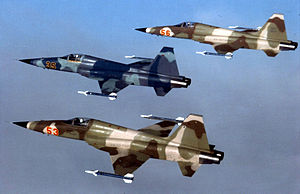
Northrop F-5 Freedom Fighter
Amerikansk F-5 Freedom Fighter / Tiger
Northrop F-5 Freedom Fighter er et amerikanskbygget kampfly med to General Electric J85 jetmotorer. Flyet blev fremstillet af Northrop Corporation.